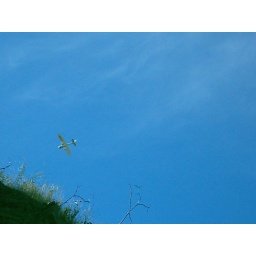
plane flying over hunt club, ottawa.